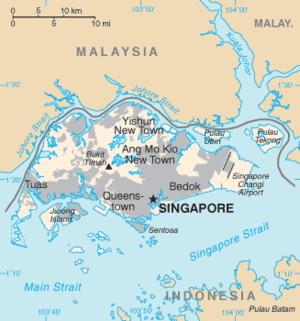
Singapore / Historie / Selvstændighed (1946-i dag)
Et kort over Singapore fra CIA's The World Factbook (2006).
Singapore, officielt Republikken Singapore er en østat, som ligger ved sydspidsen af Malayahalvøen. Landet ligger 137 kilometer nord for ækvator, syd for den malaysiske stat Johor og nord for de indonesiske Riauøerne. Med sine 710,2 km² er Singapore en mikrostat, og det er det mindste land i Sydøstasien. Det er betydeligt større end Monaco og Vatikanet, som er de eneste andre selvstændige bystater.